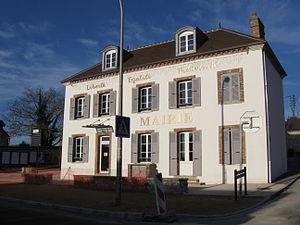
Mairie de Saint-Germain-Laval. (département de la Seine-et-Marne, région Île-de-France).
Saint-Germain-Laval est une commune française située dans le département de Seine-et-Marne en région Île-de-France.